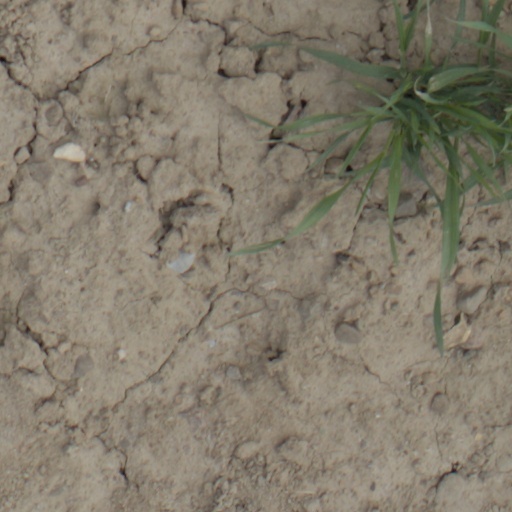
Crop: wheat